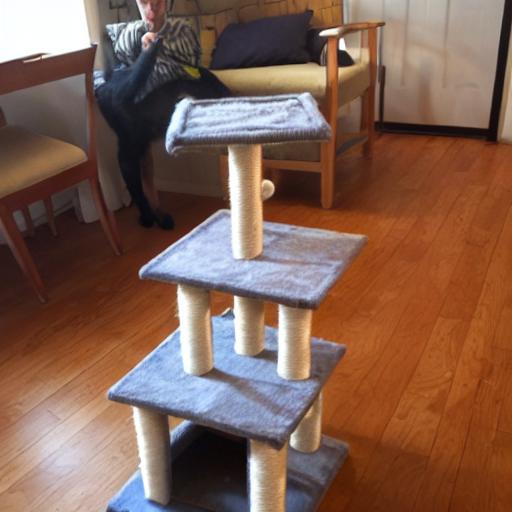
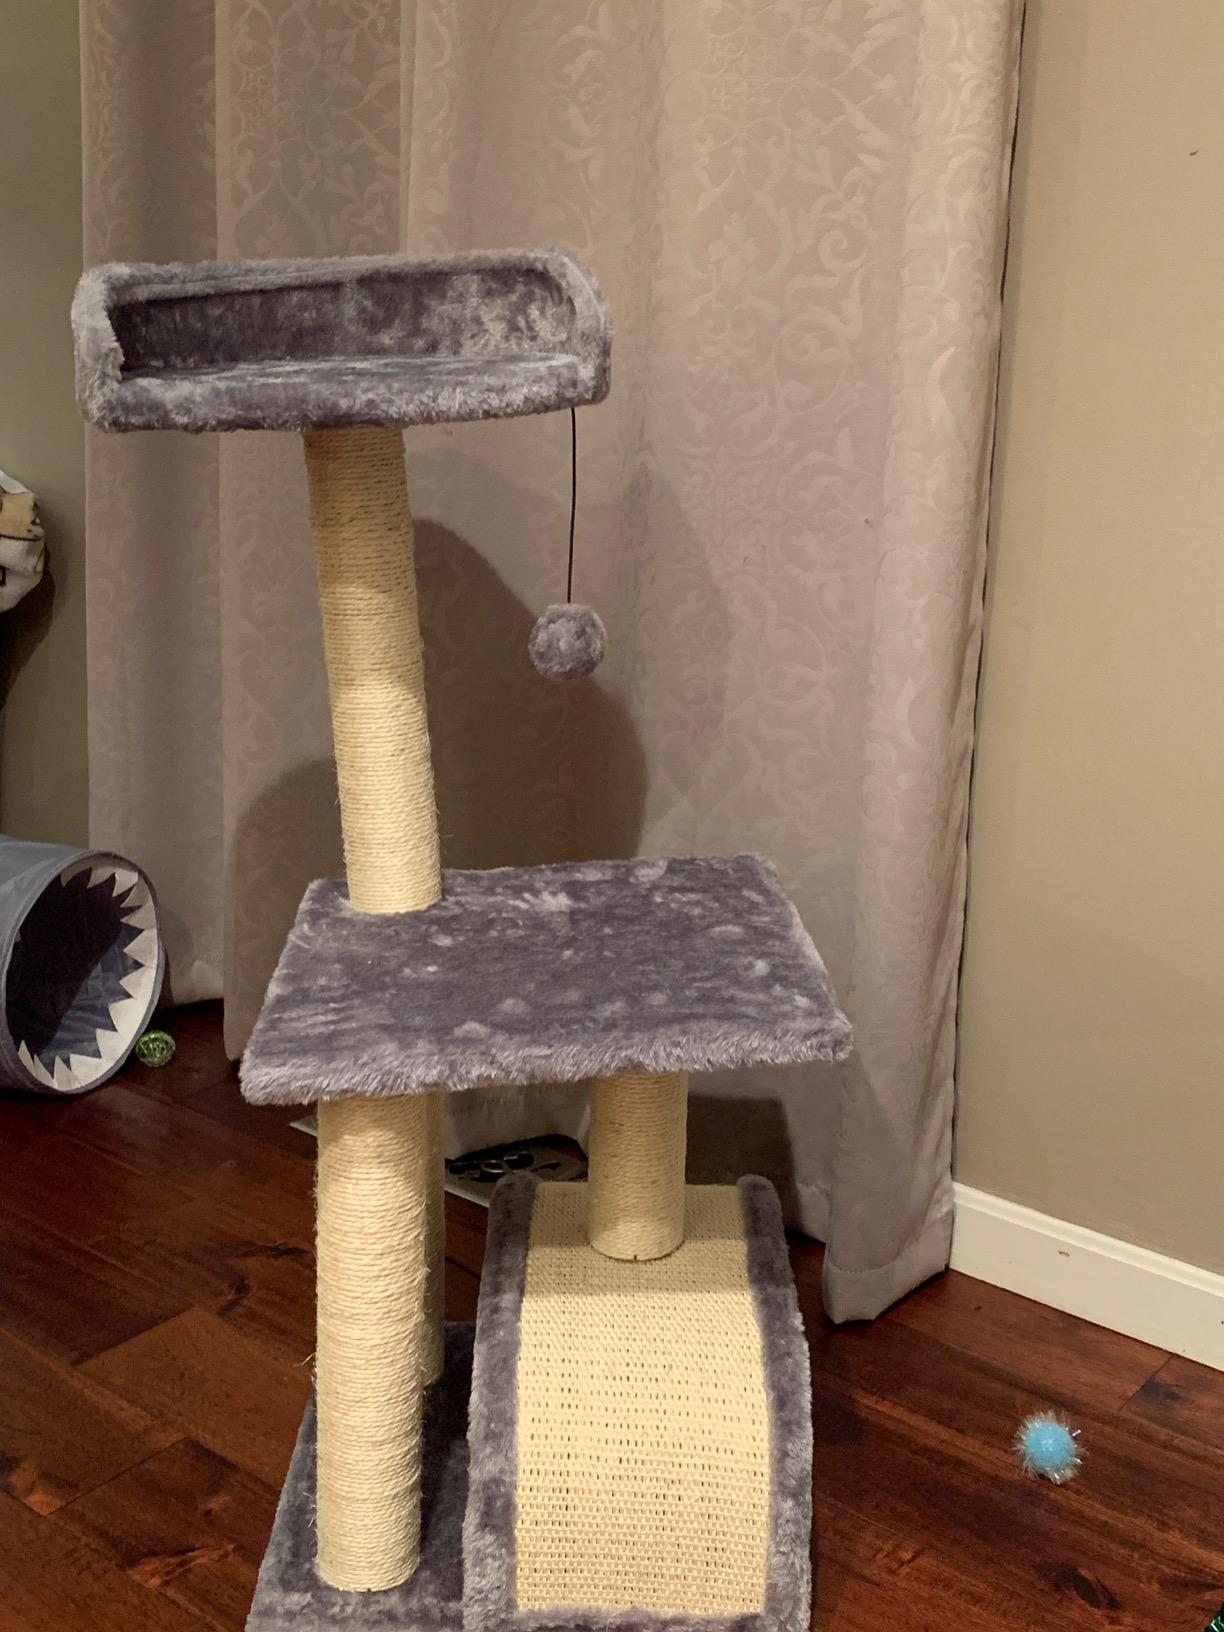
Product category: items_cat tree
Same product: no